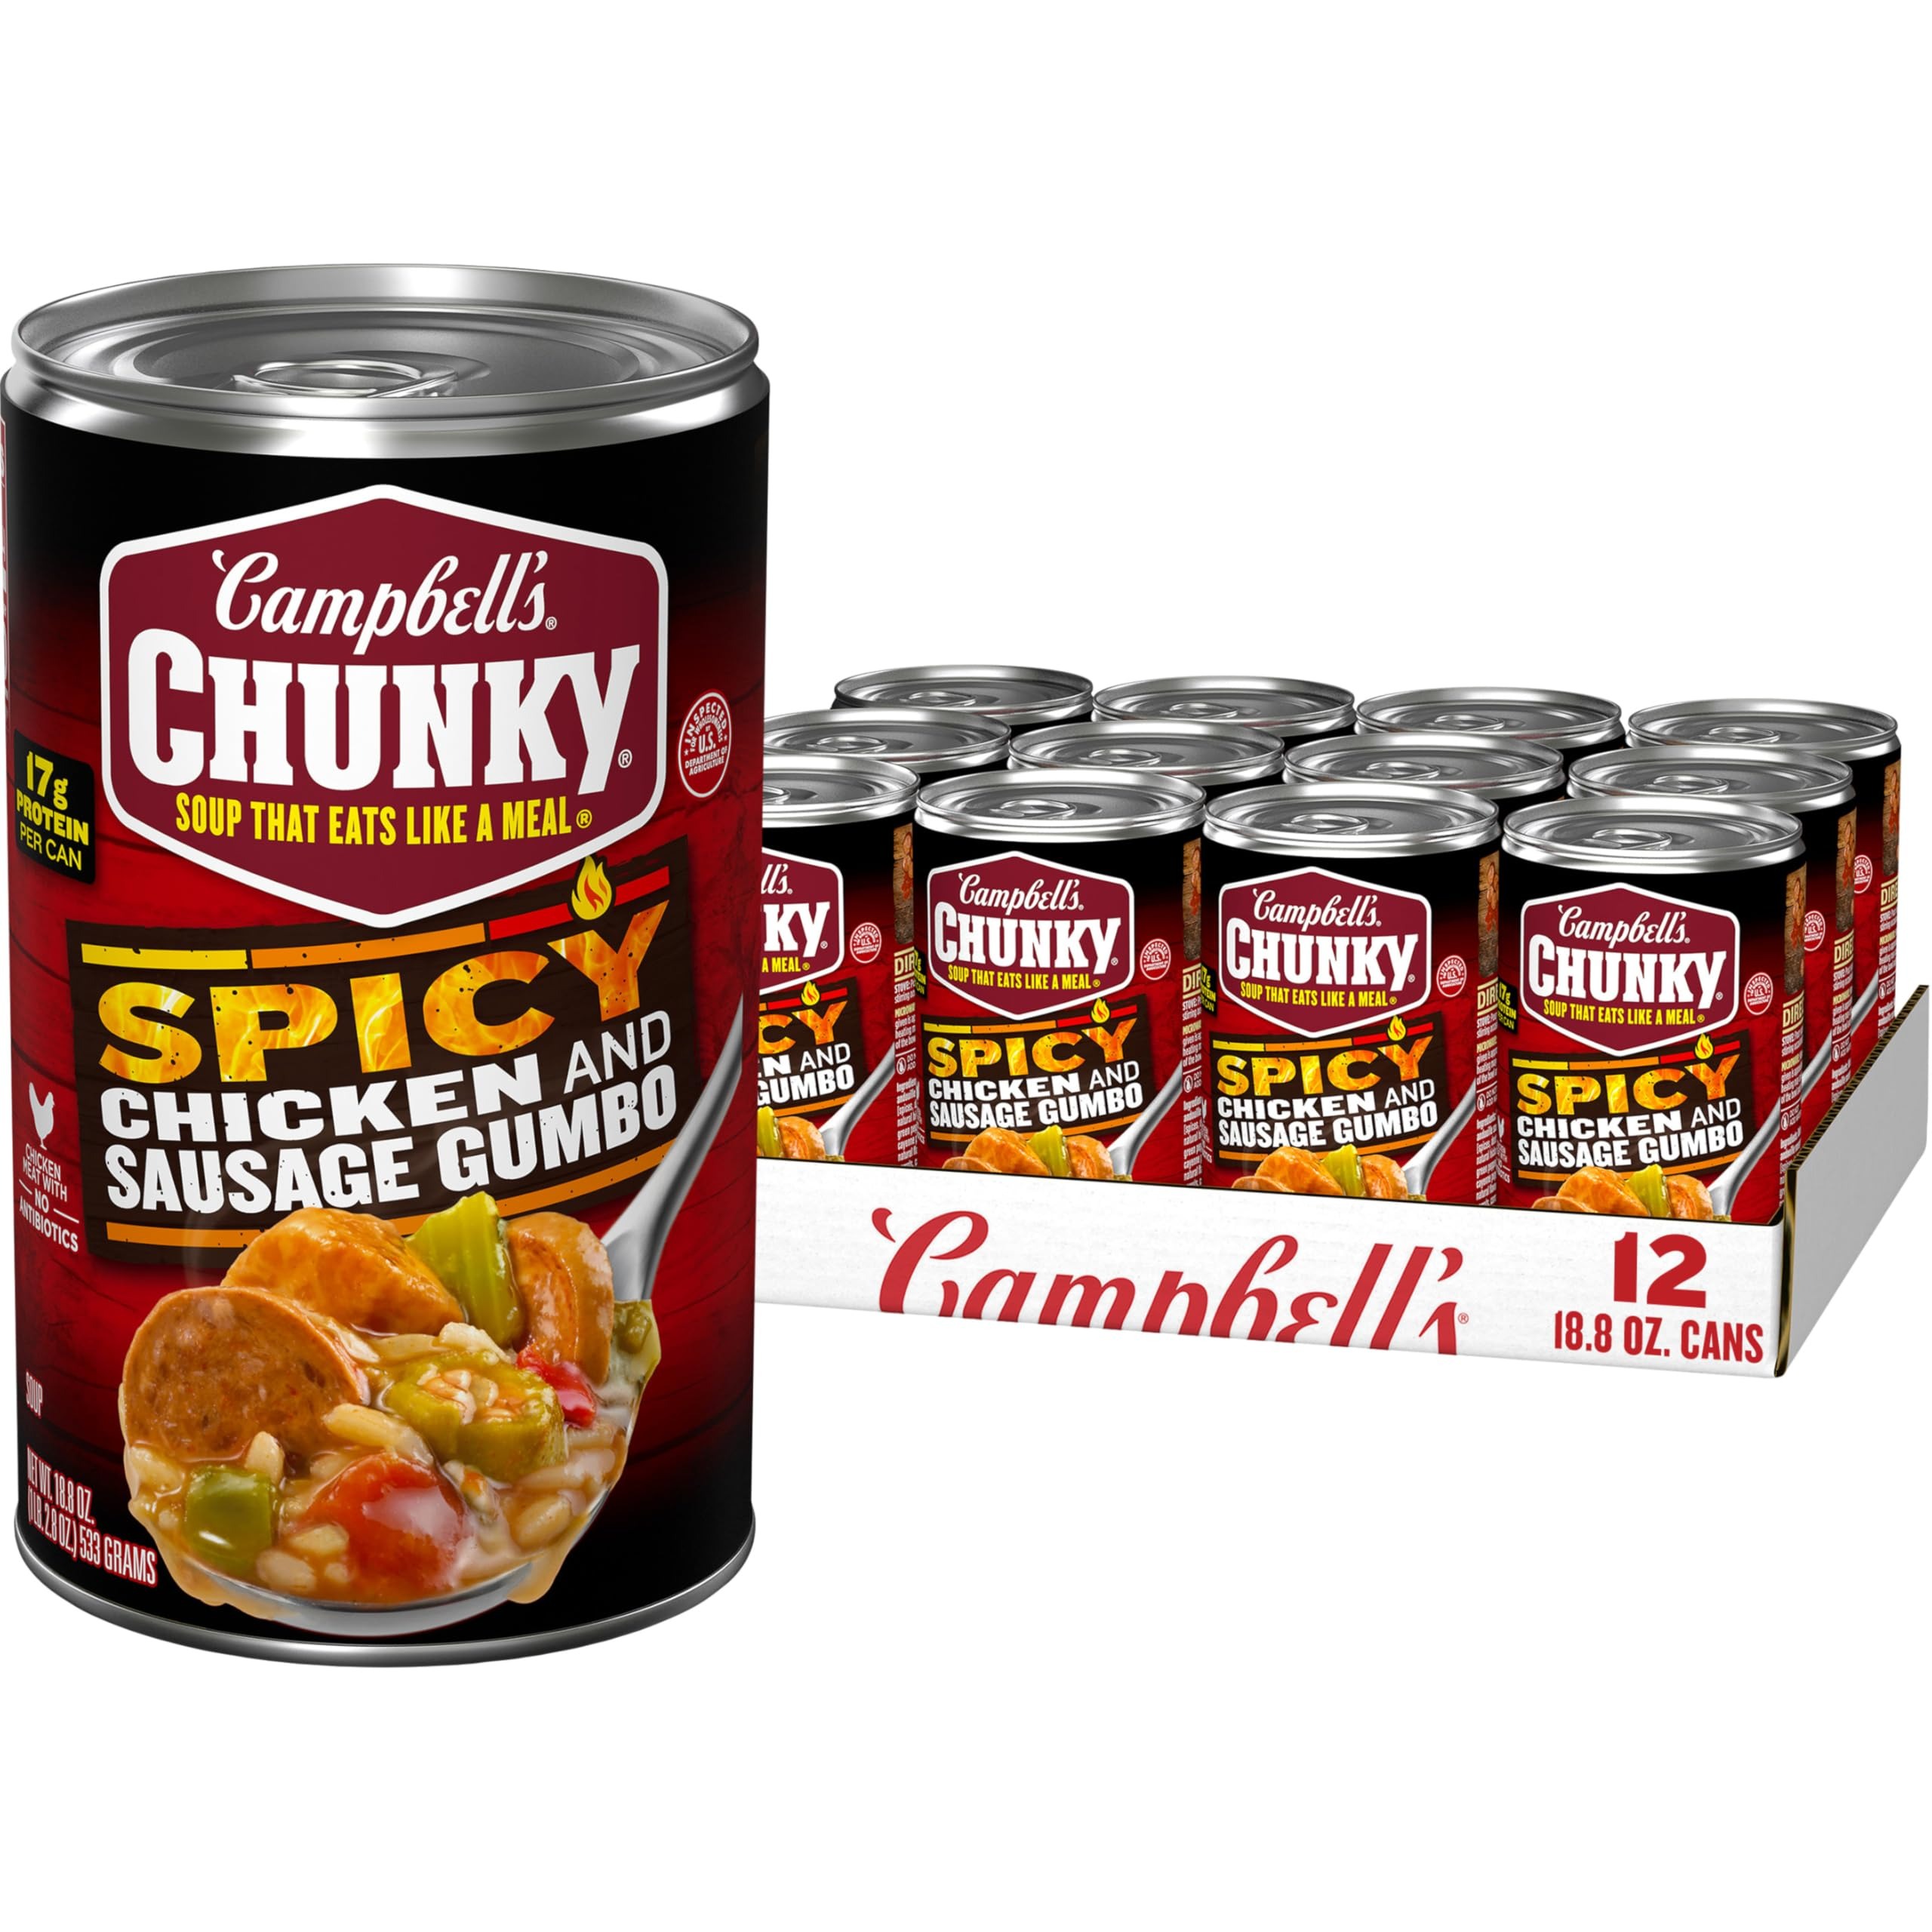
Item Name: Campbell’s Chunky Soup, Spicy Chicken and Sausage Gumbo, 18.8 oz Can (Pack of 12)
Bullet Point 1: Campbell's Chunky Soup: Twelve (12) 18.8 oz cans of Campbell’s Chunky Spicy Chicken and Sausage Gumbo
Bullet Point 2: Big Flavors: Chicken gumbo soup crafted with hearty pieces of chicken meat with no antibiotics, Andouille sausage, okra and peppers in a cayenne pepper sauce seasoned with vibrant spices
Bullet Point 3: 17 grams of Protein: Hearty canned soup that has vegetables and 17 grams of protein in each can
Bullet Point 4: Convenient Pantry Staple: Take this spicy soup on outdoor adventures to eat by the campfire, enjoy it on weeknights at home, or bring it to work or school
Bullet Point 5: Microwavable Soup: This easy to microwave soup is simple to prepare, just heat and serve
Value: 225.6
Unit: Ounce

Price: 2.58